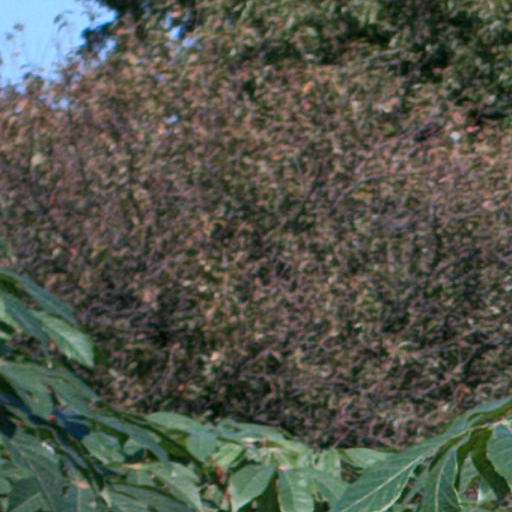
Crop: cassava